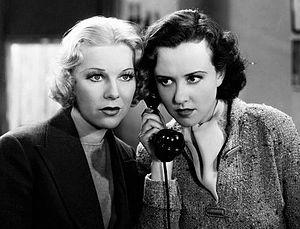
Glenda Farrell est une actrice américaine née le 30 juin 1904 à Enid, Oklahoma, morte le 1ᵉʳ mai 1971 à New York.